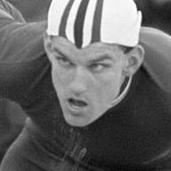
Age: 25